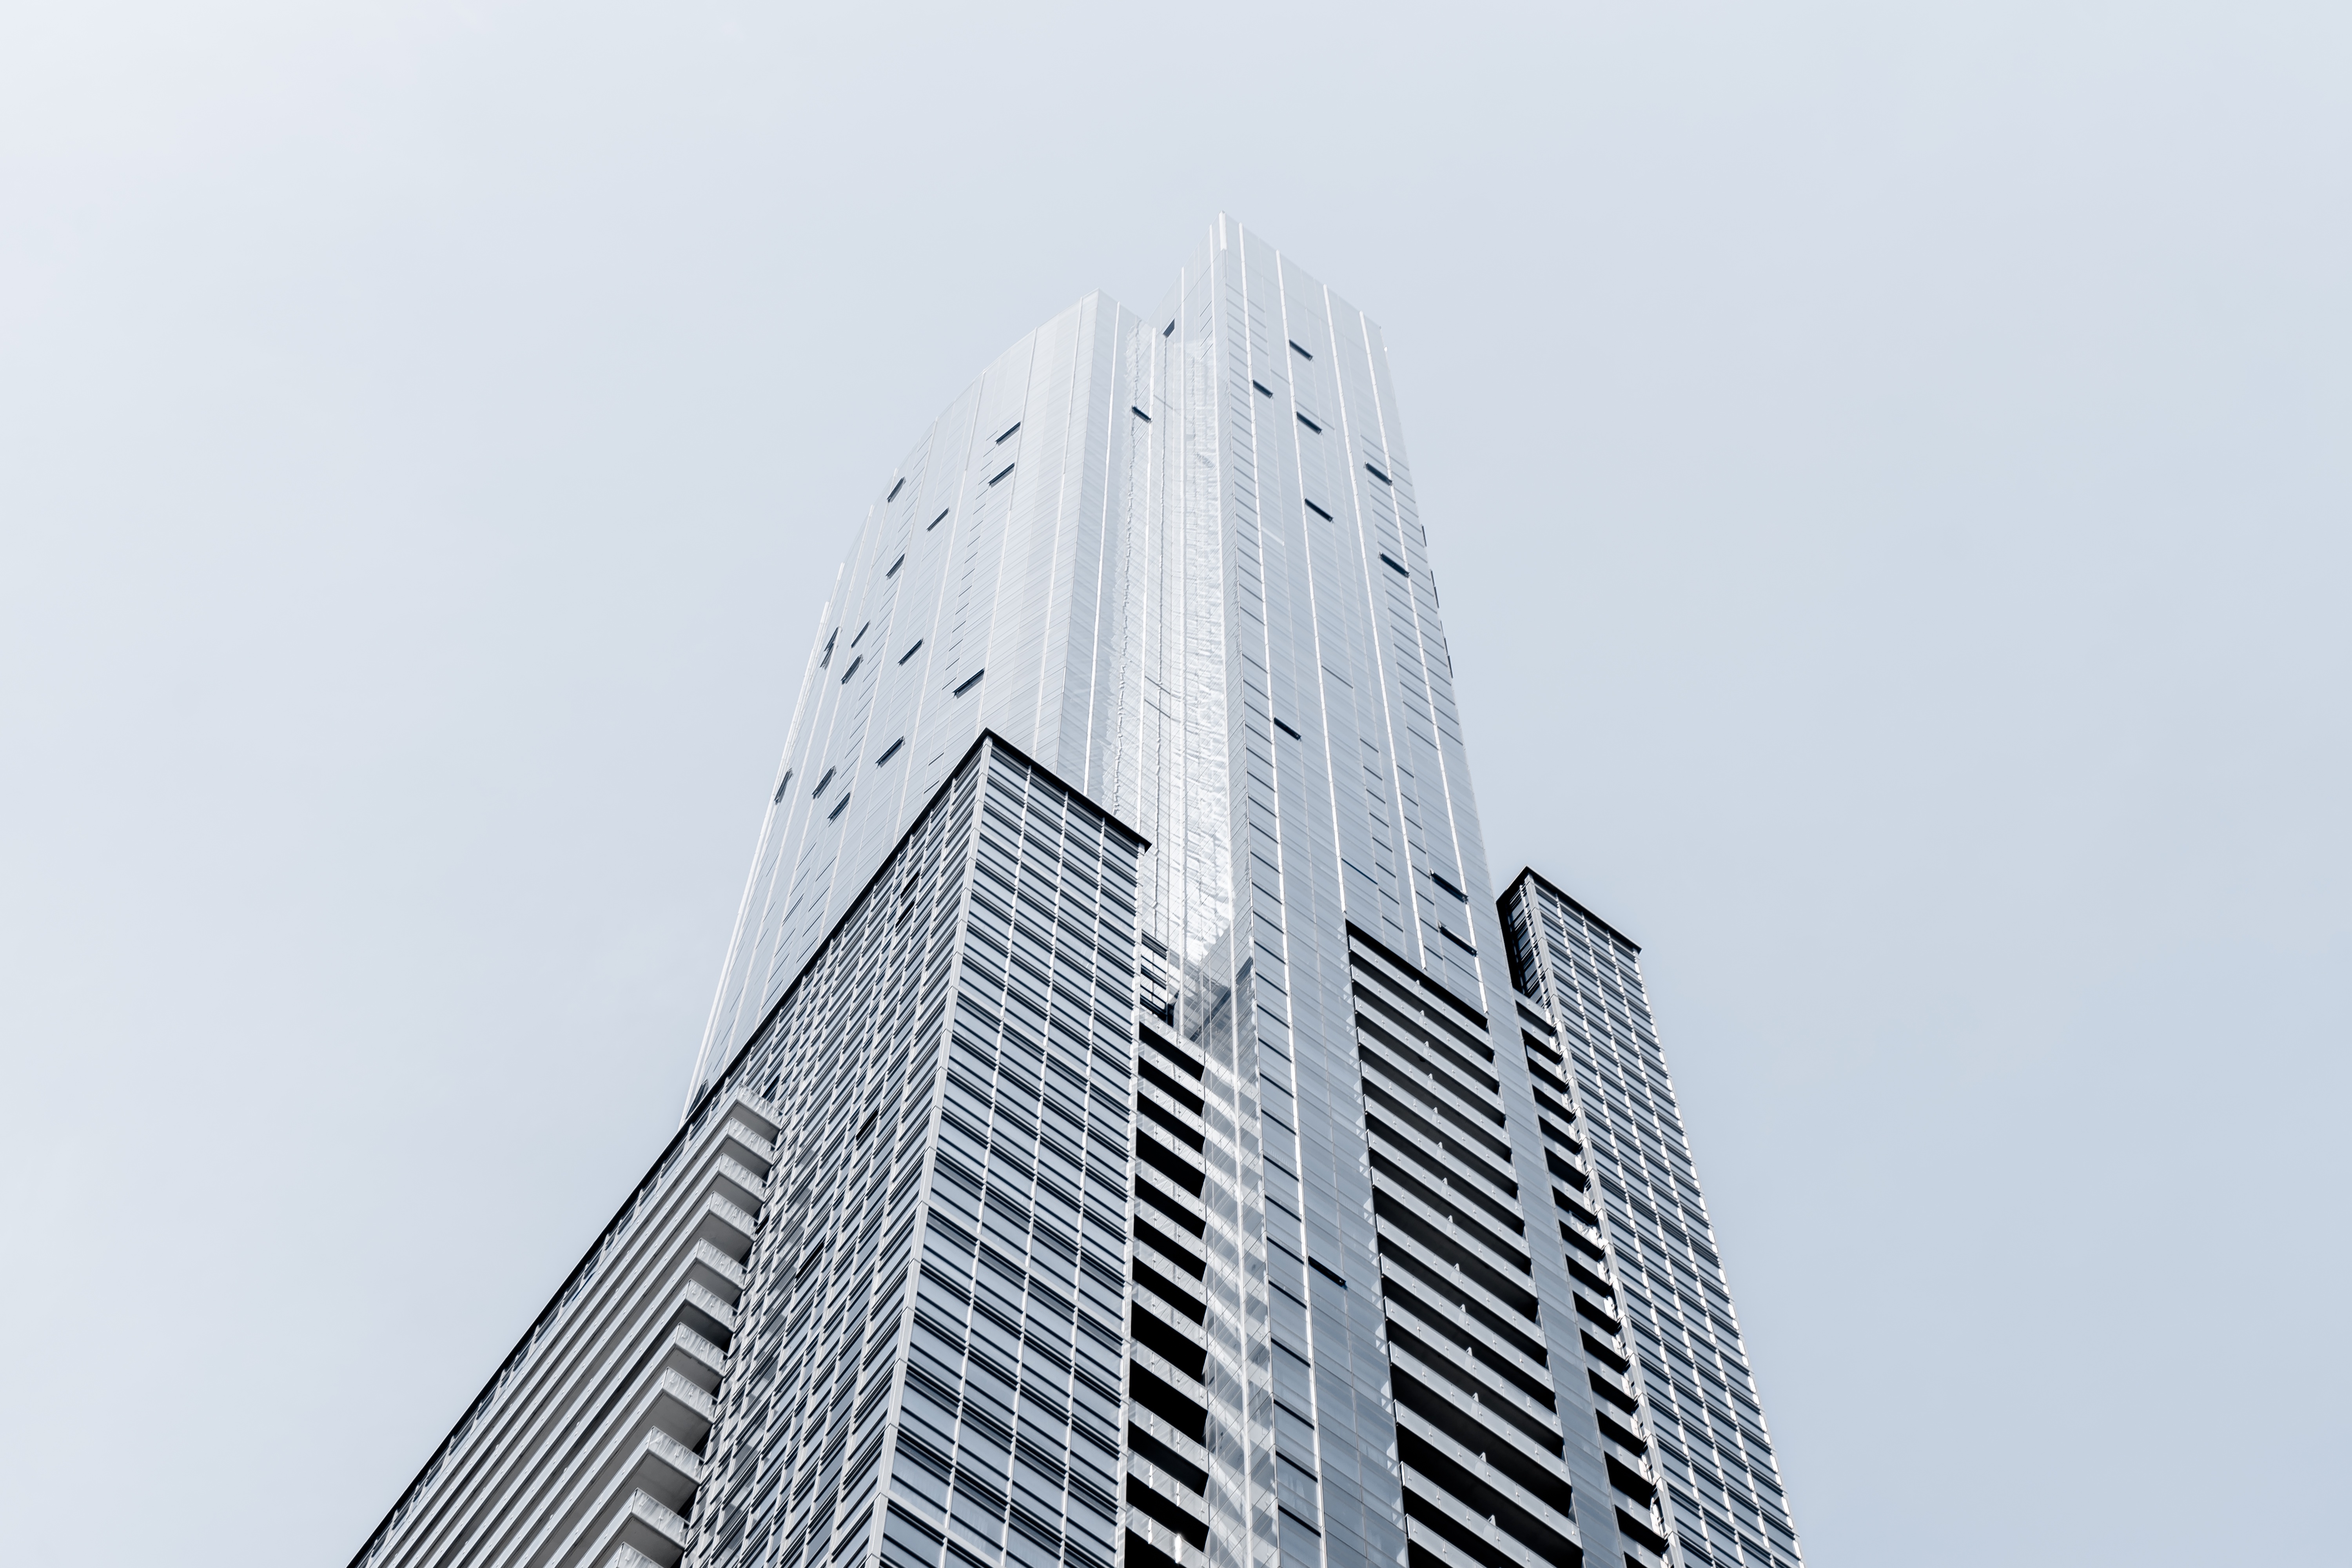
architecture, skyline, building, skyscraper, cityscape, downtown, line, tower, landmark, facade, monochrome, tower block, metropolis, metropolitan area